Rinesh Sharma

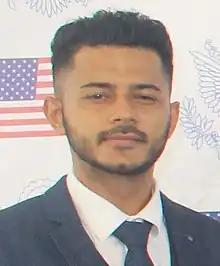
Sharma in 2023

Rinesh Rajesh Sharma (born 22 April 1993) is a Fijian entrepreneur, politician and member of the Parliament of Fiji. He became an independent politician, following the deregistration of FijiFirst in 2024.